Certificate in Teaching English to Speakers of Other Languages

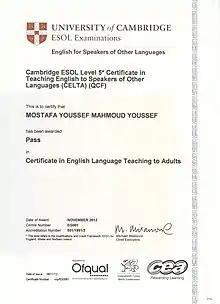
Cambridge CELTA certificate

A certificate course for the teaching of English as a foreign language (TEFL) originated in International House London in 1962 and was run from the 1970s until 1988 by the Royal Society of Arts (RSA). The 100 hour course at International House led to the RSA Preparatory Certificate in Teaching English as a Foreign Language to Adults (RSA PrepCertTEFLA).